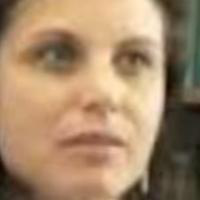
Age group: age 31-40